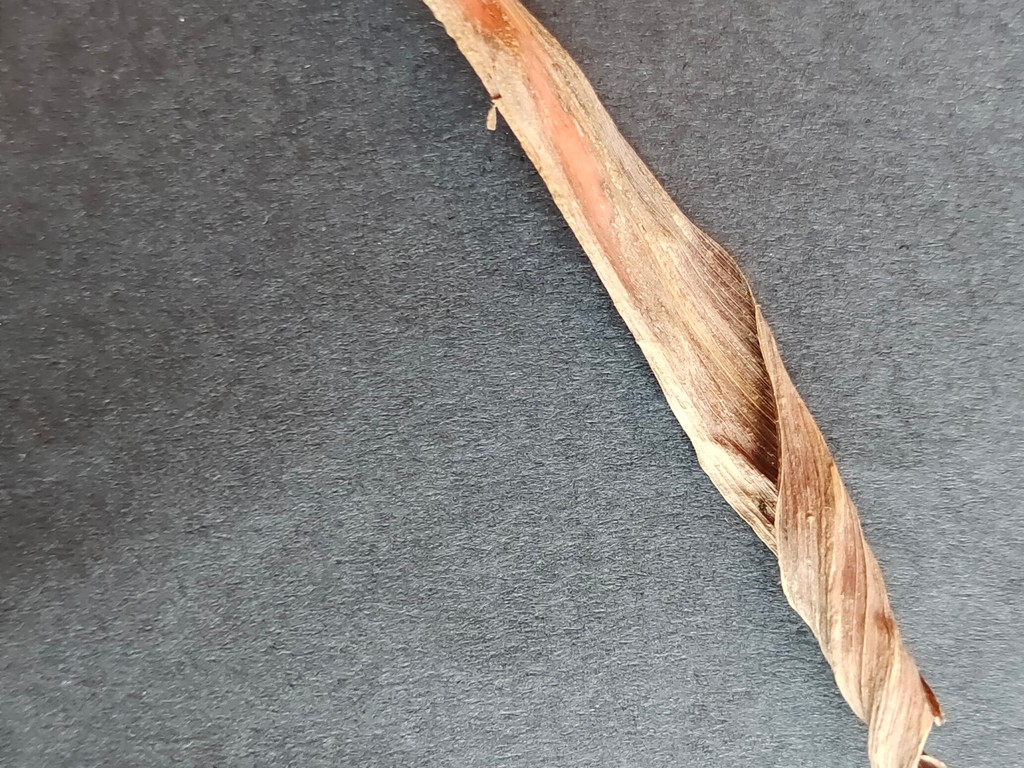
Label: Dried